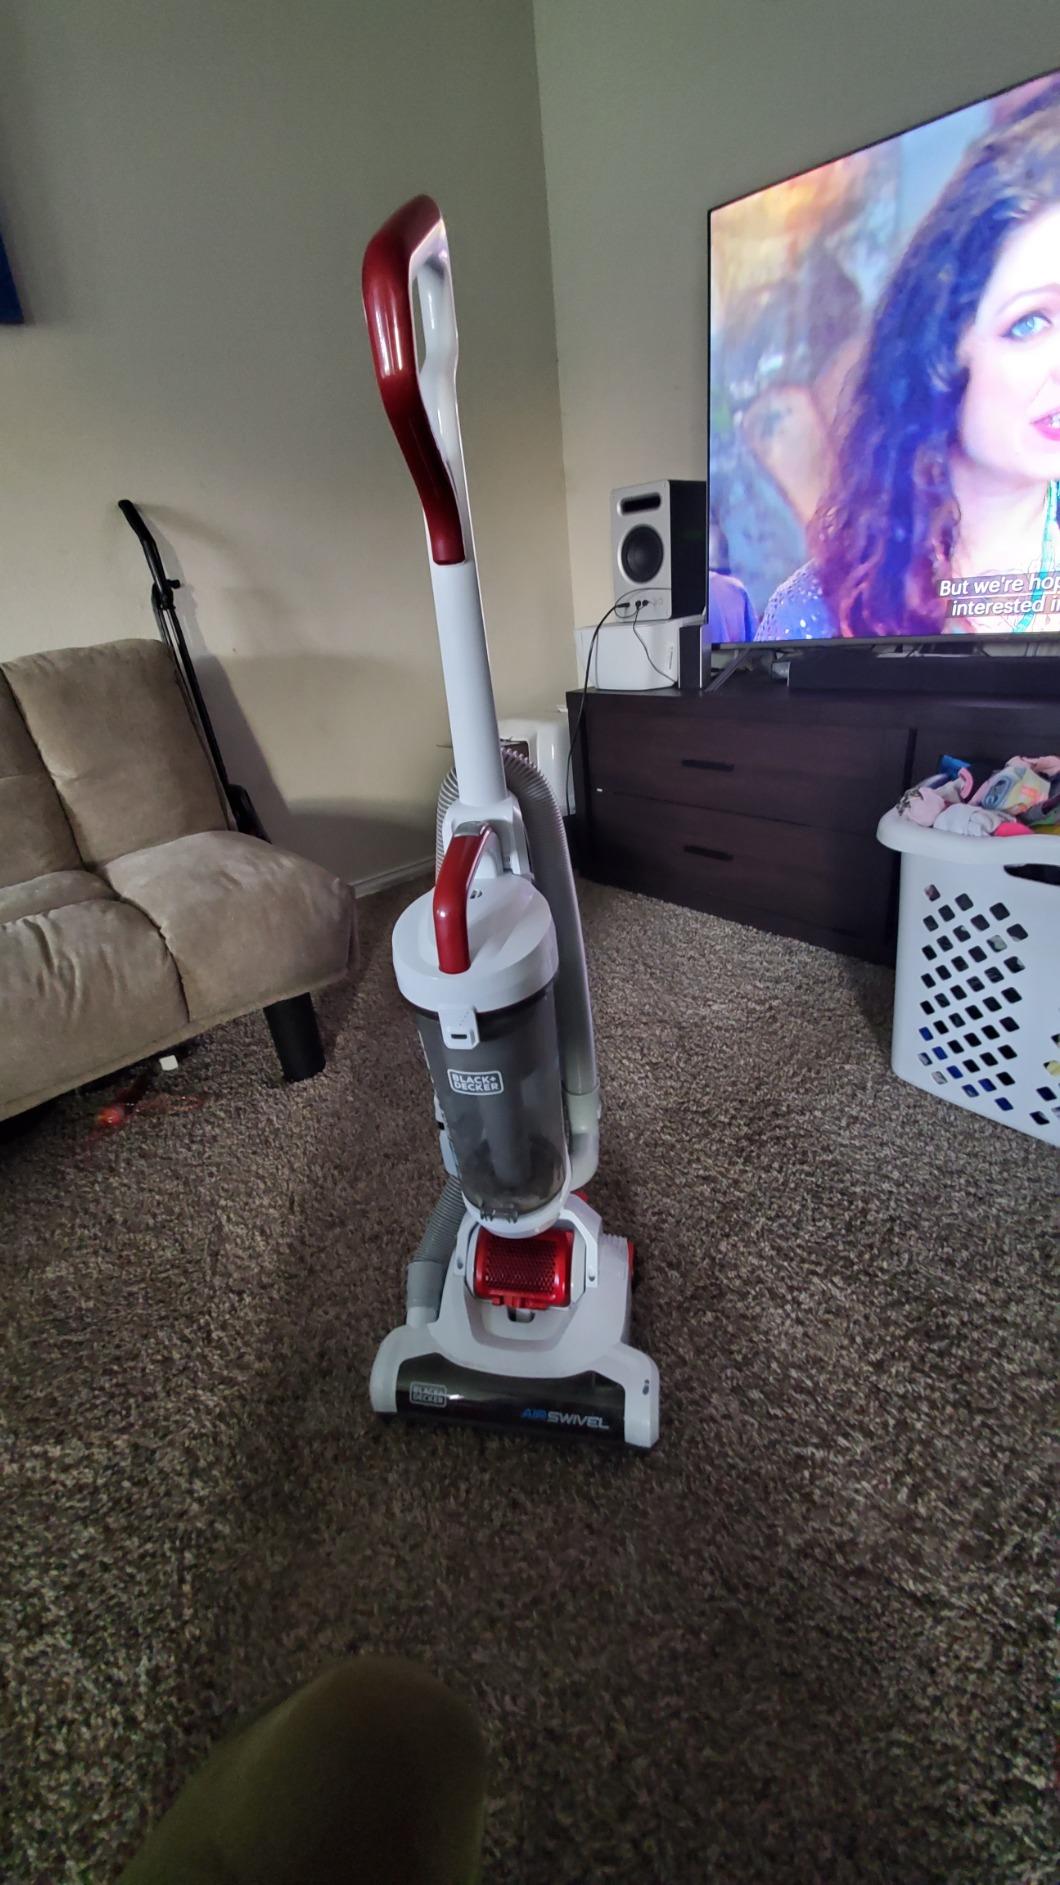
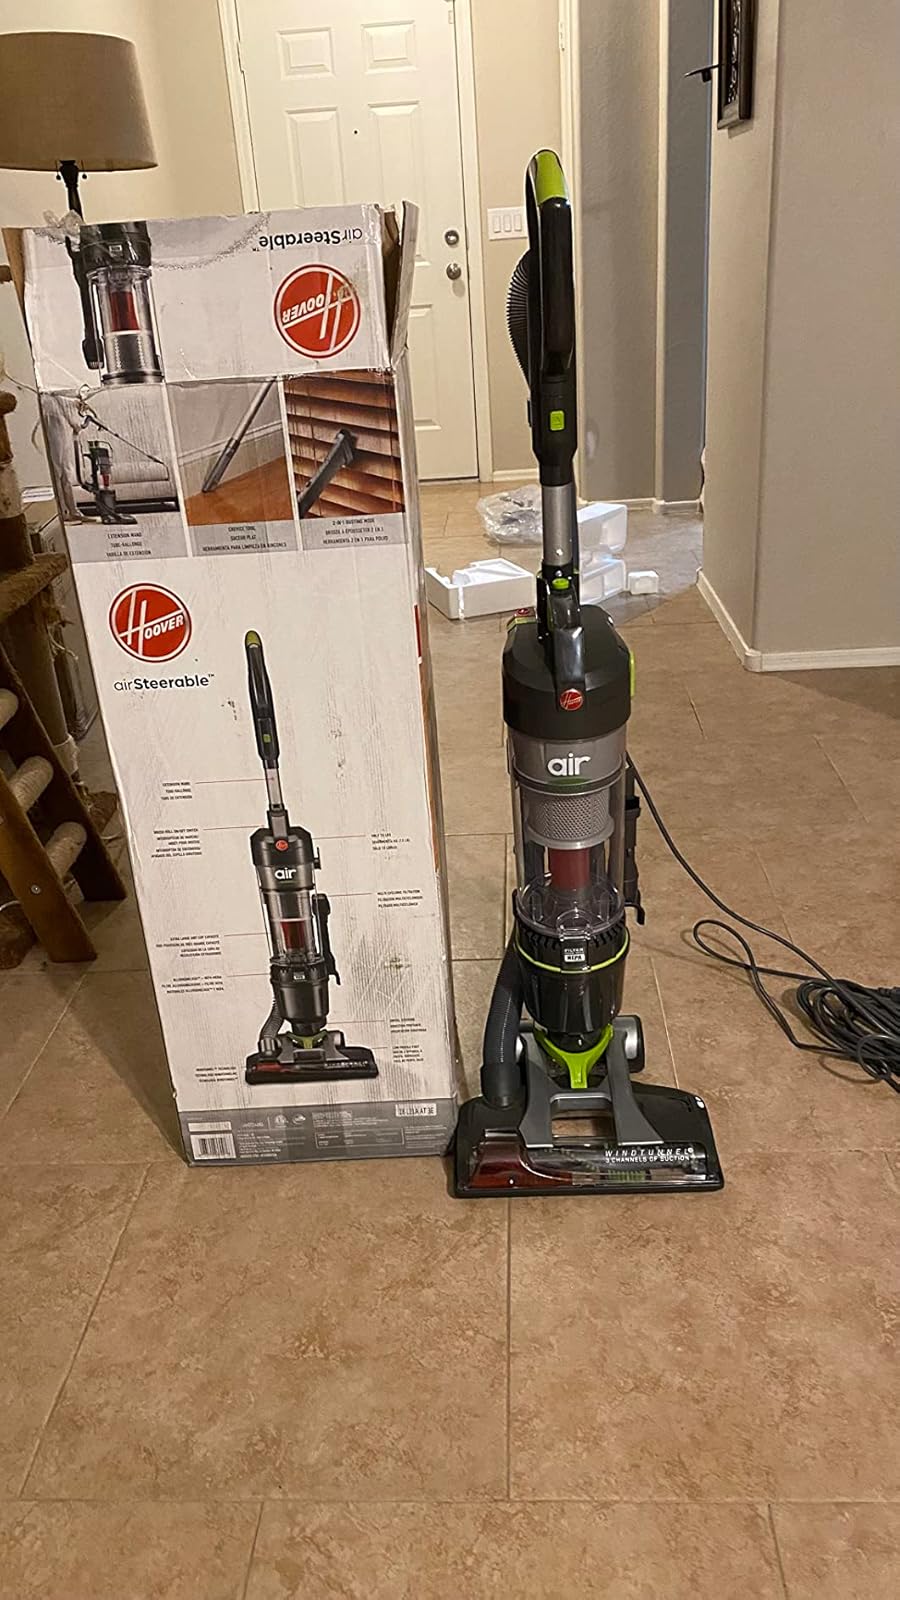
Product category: items_vacuum
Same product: no